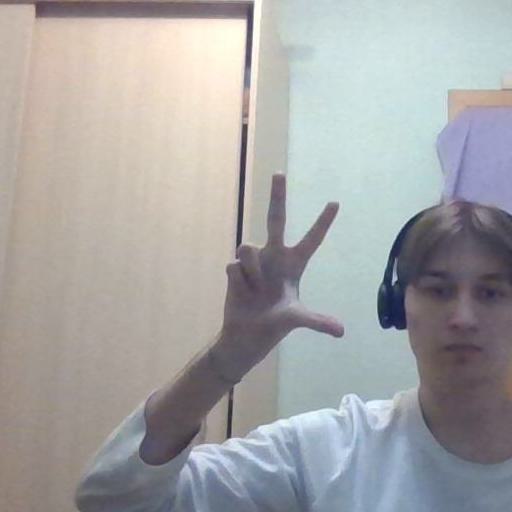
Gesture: three2